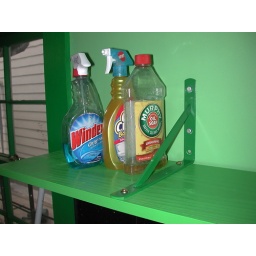
The shelf above the sink had to be installed upside-down (brackets on top) because of the splash guard tiles beneath.